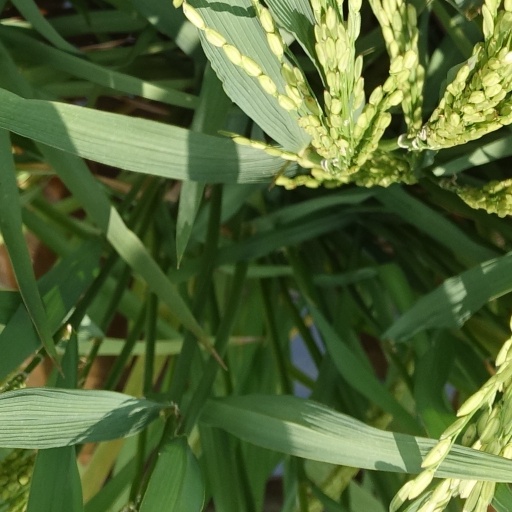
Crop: rice